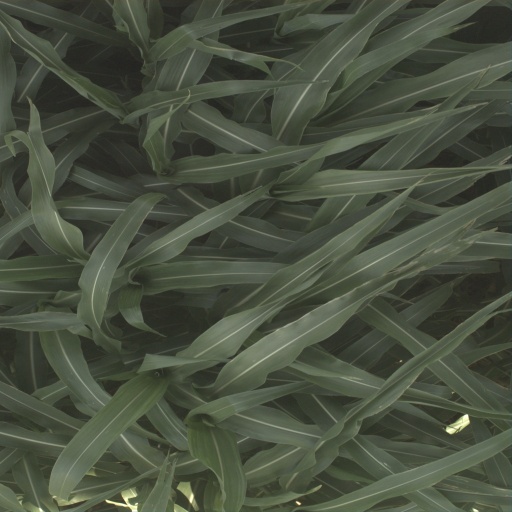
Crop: sorghum